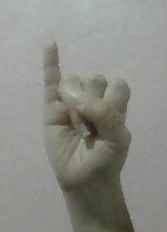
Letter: meem